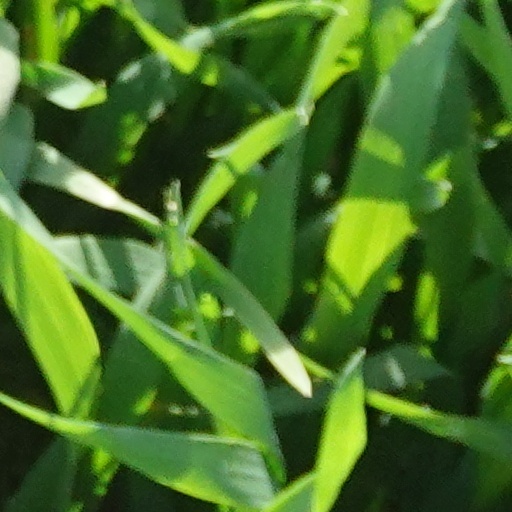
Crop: wheat